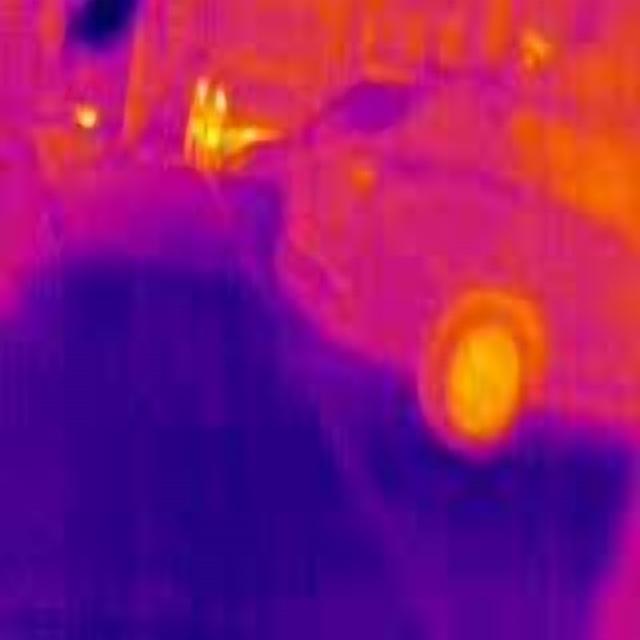
Detected objects:
label: person
label: person